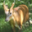
Label: deer